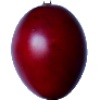
Label: tamarillo